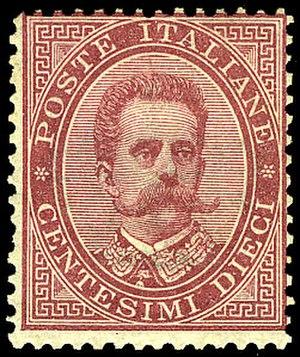
Cet article fait la liste des personnalités présentes sur les timbres-poste d'Italie, du territoire libre de Trieste, des postes coloniales italiennes, des territoires occupés par l'Italie pendant la Première Guerre mondiale, des bureaux de poste italienne à l'étranger et des États italiens.